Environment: real
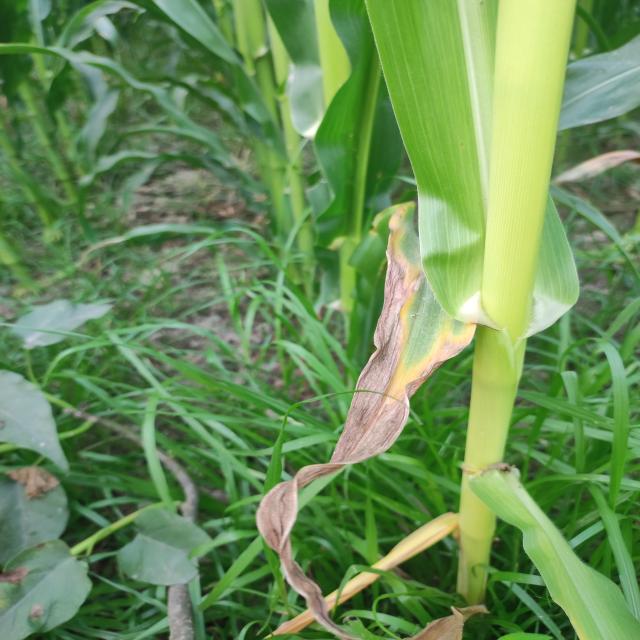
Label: potassium_deficiency